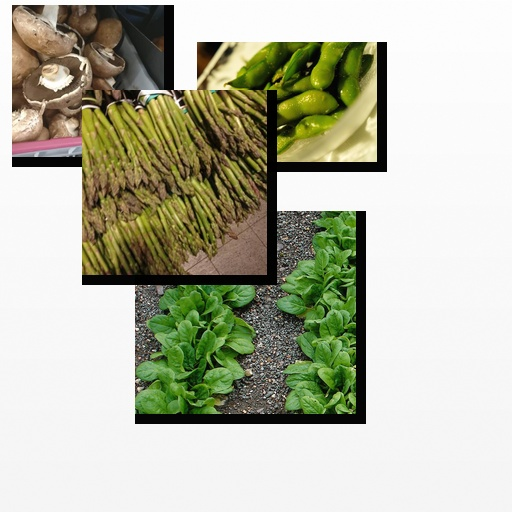
Food items: spinach, soybean, asparagus, mushroom